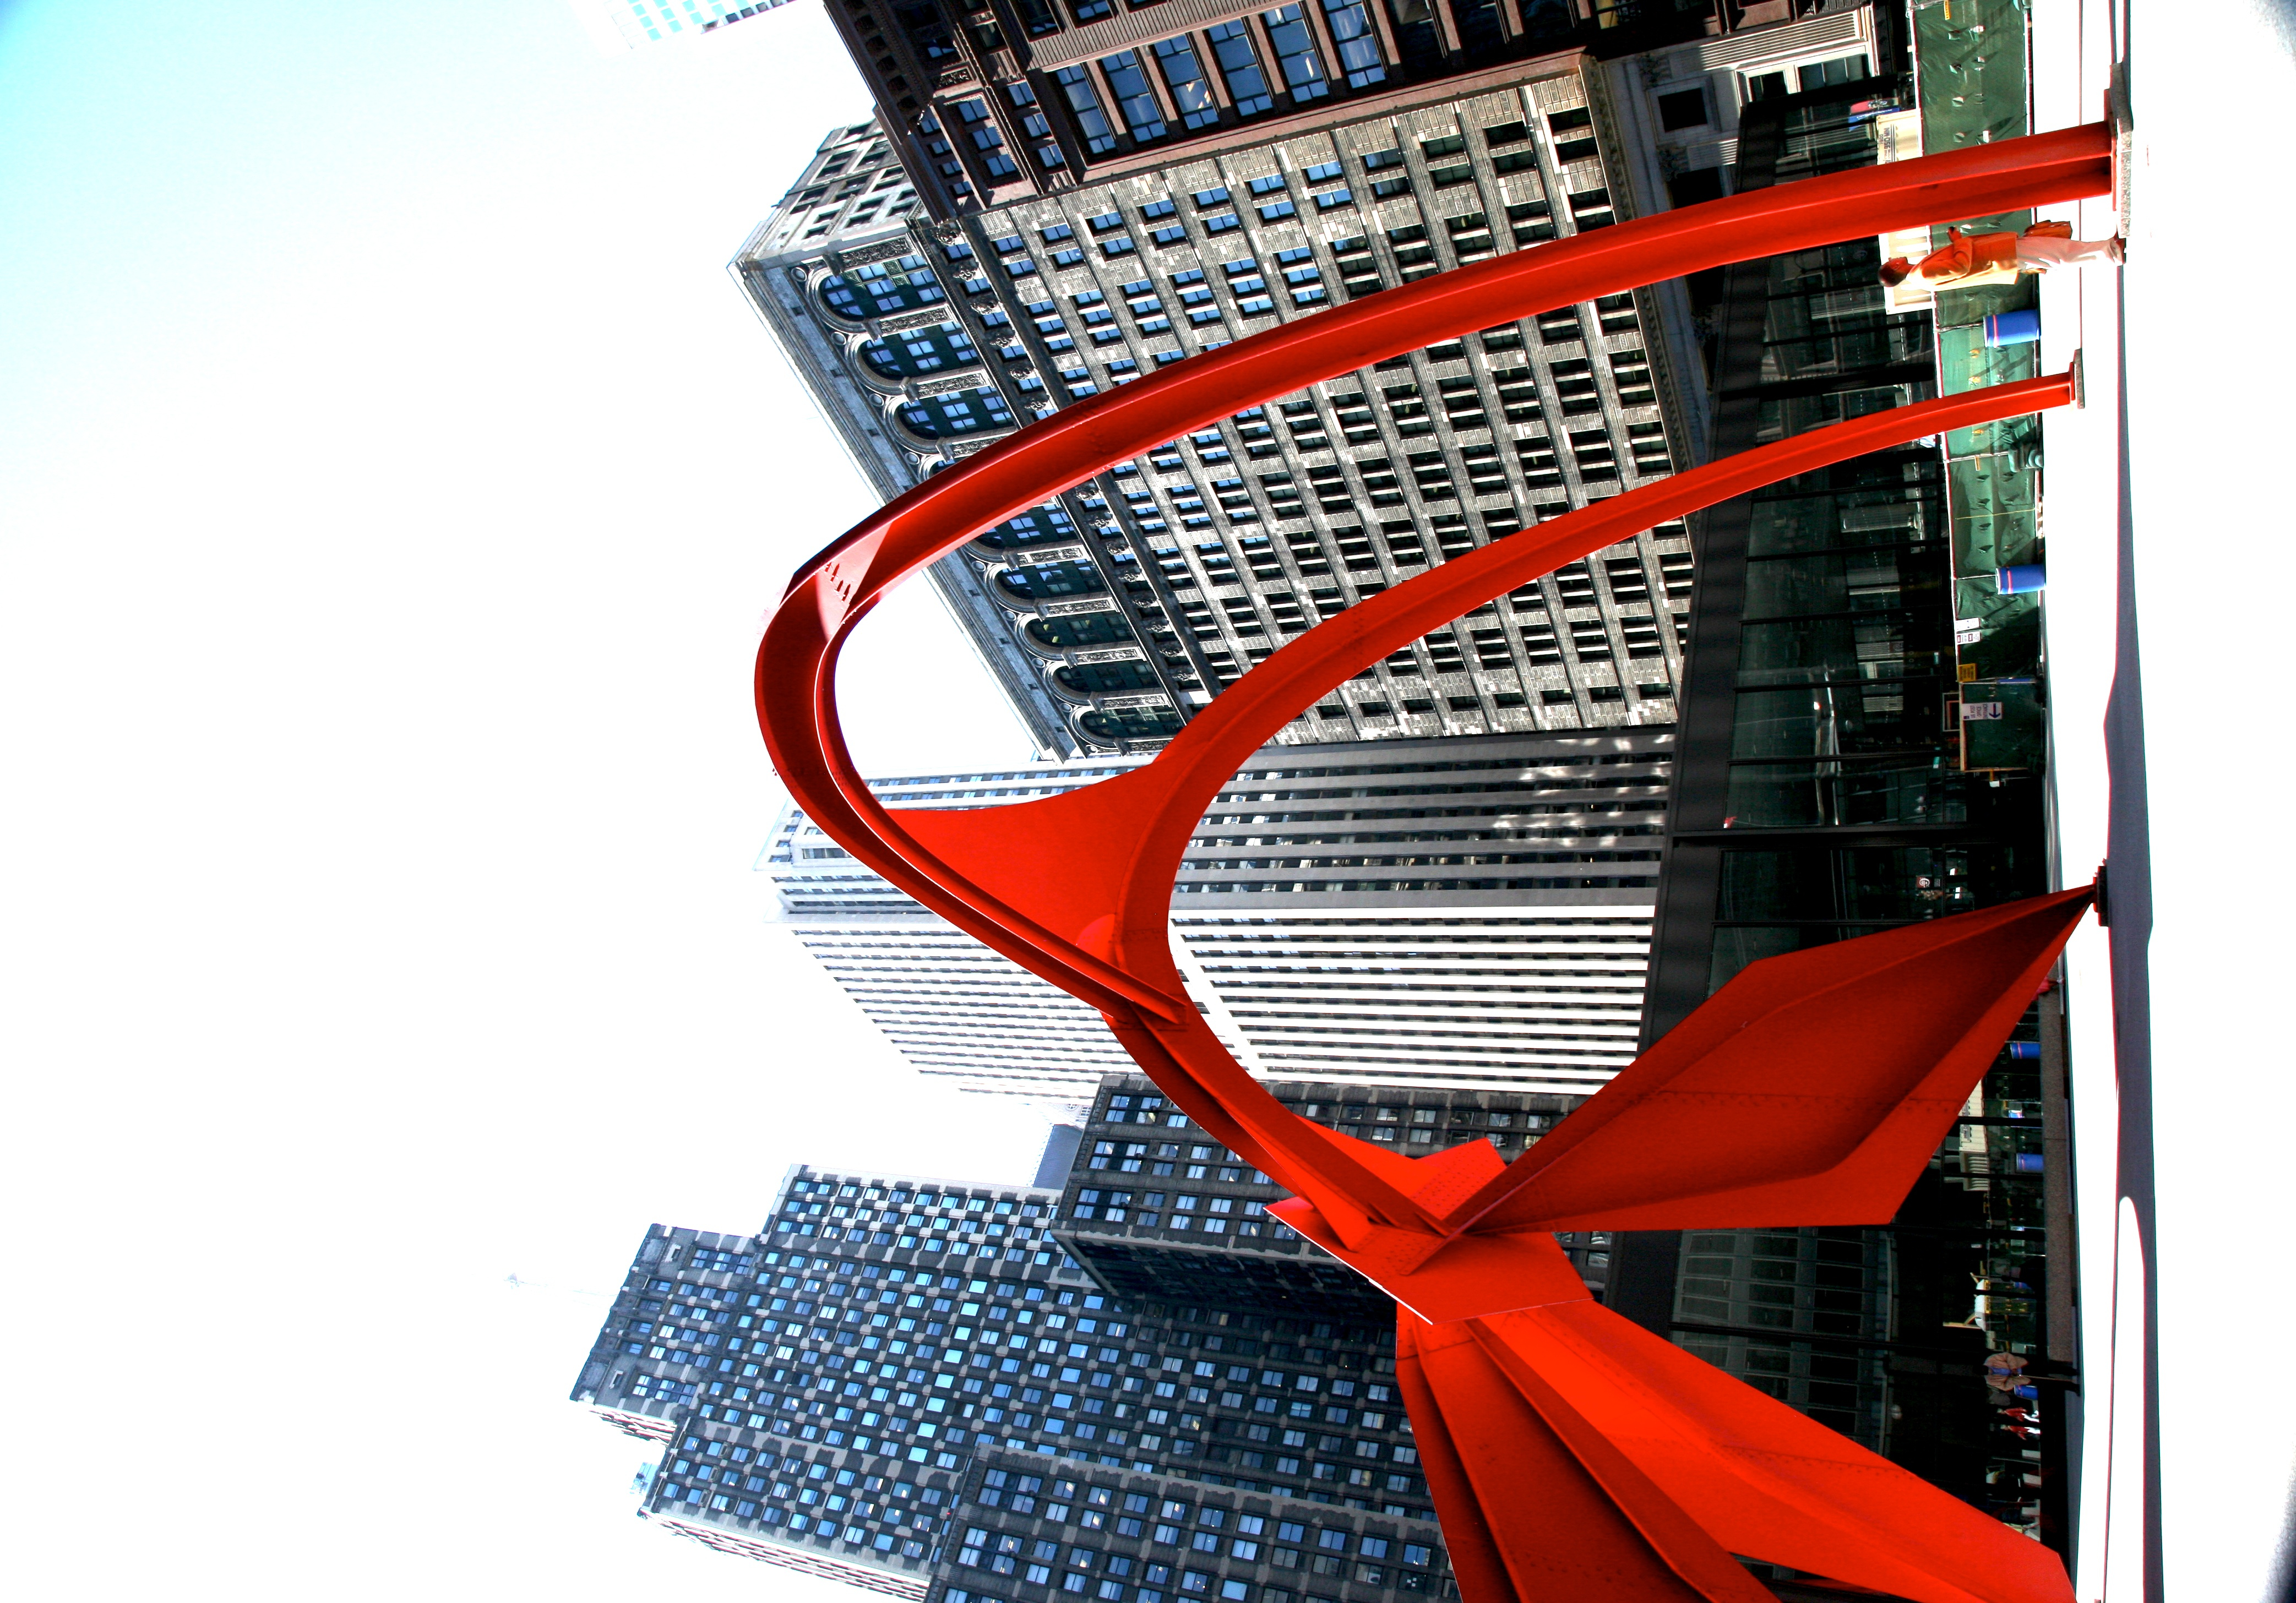
architecture, street, building, skyscraper, downtown, chicago, flamingo, 5d, loop, calder, stabile